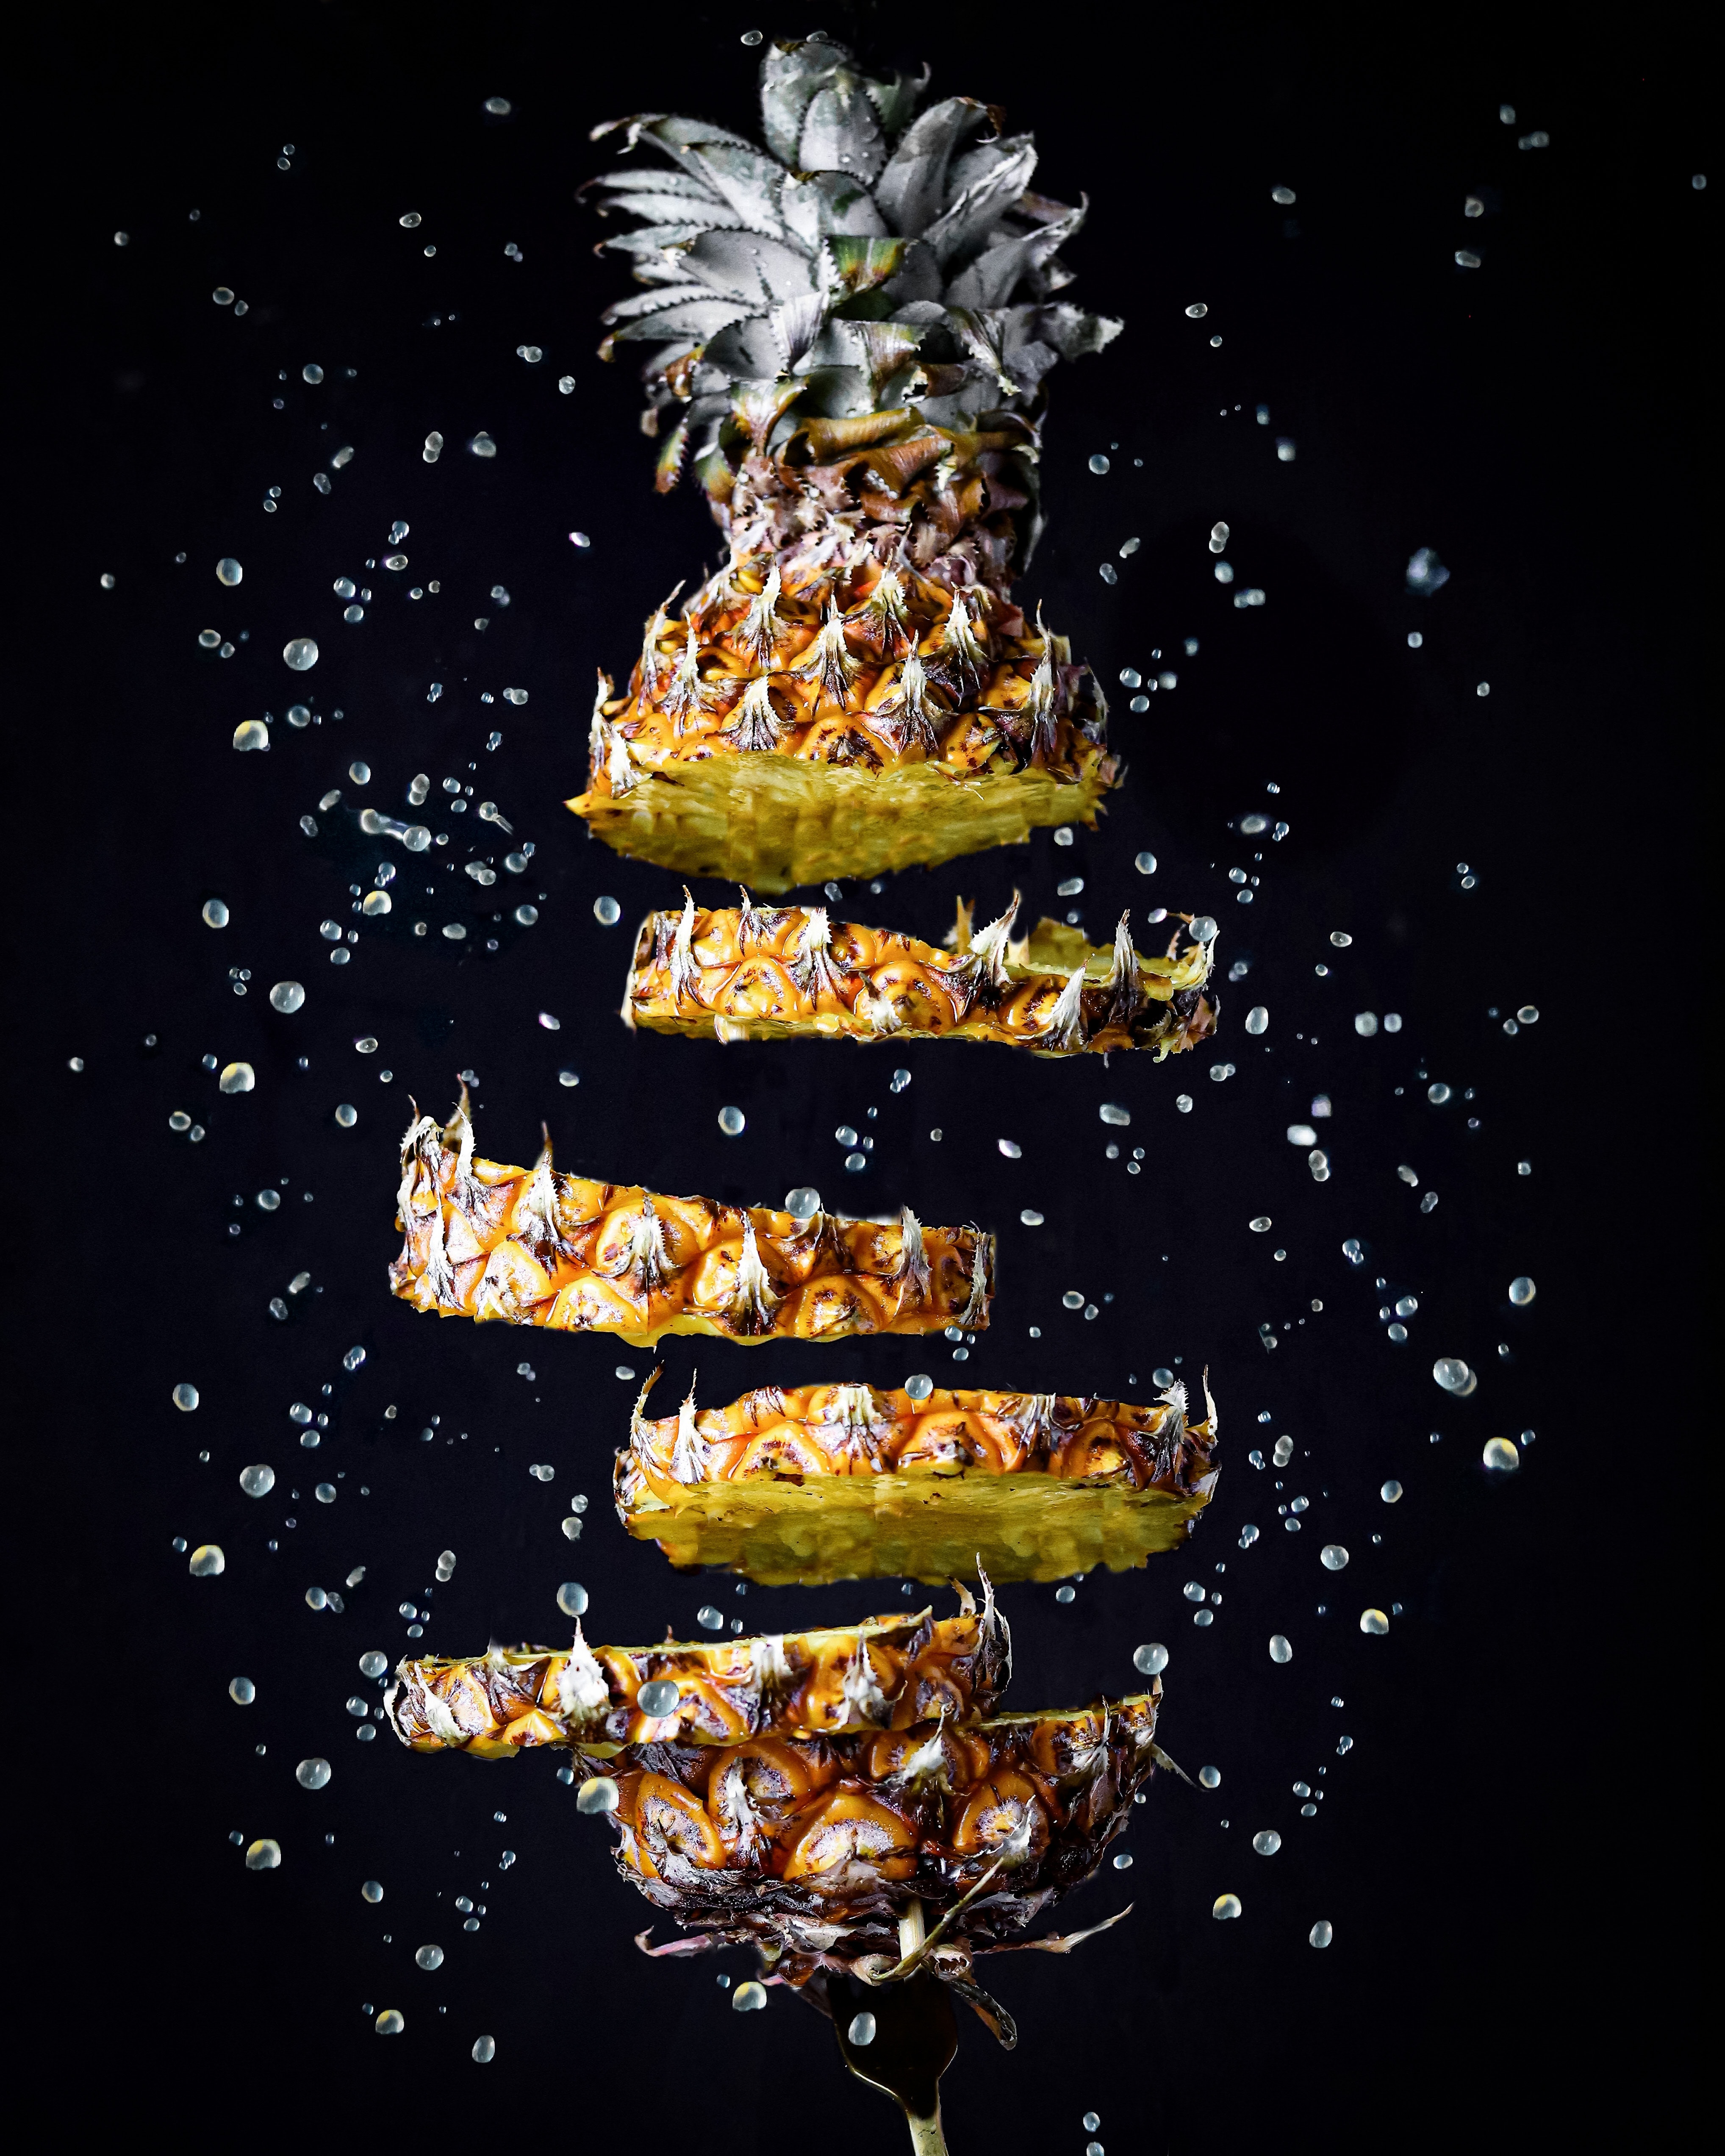
fruit, plant, liquid, organism, font, art, event, rectangle, cuisine, midnight, christmas decoration, darkness, glass, illustration, graphics, fashion accessory, tree, still life photography, happy, still life, light fixture, macro photography, graphic design, interior design, night, holiday, painting, comfort food, pollen